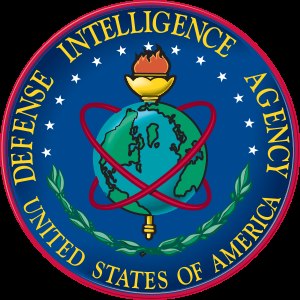
Defense Intelligence Agency
Defense Intelligence Agency logo
Defense Intelligence Agency, amerikansk agentur-/ efterretningsenhed, som er tilknyttet USA’s forsvarsministerium. Tjenesten holder til på Bolling Air Force Base.